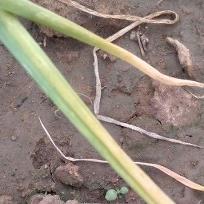
Crop: Onion
Condition: fusarium-d